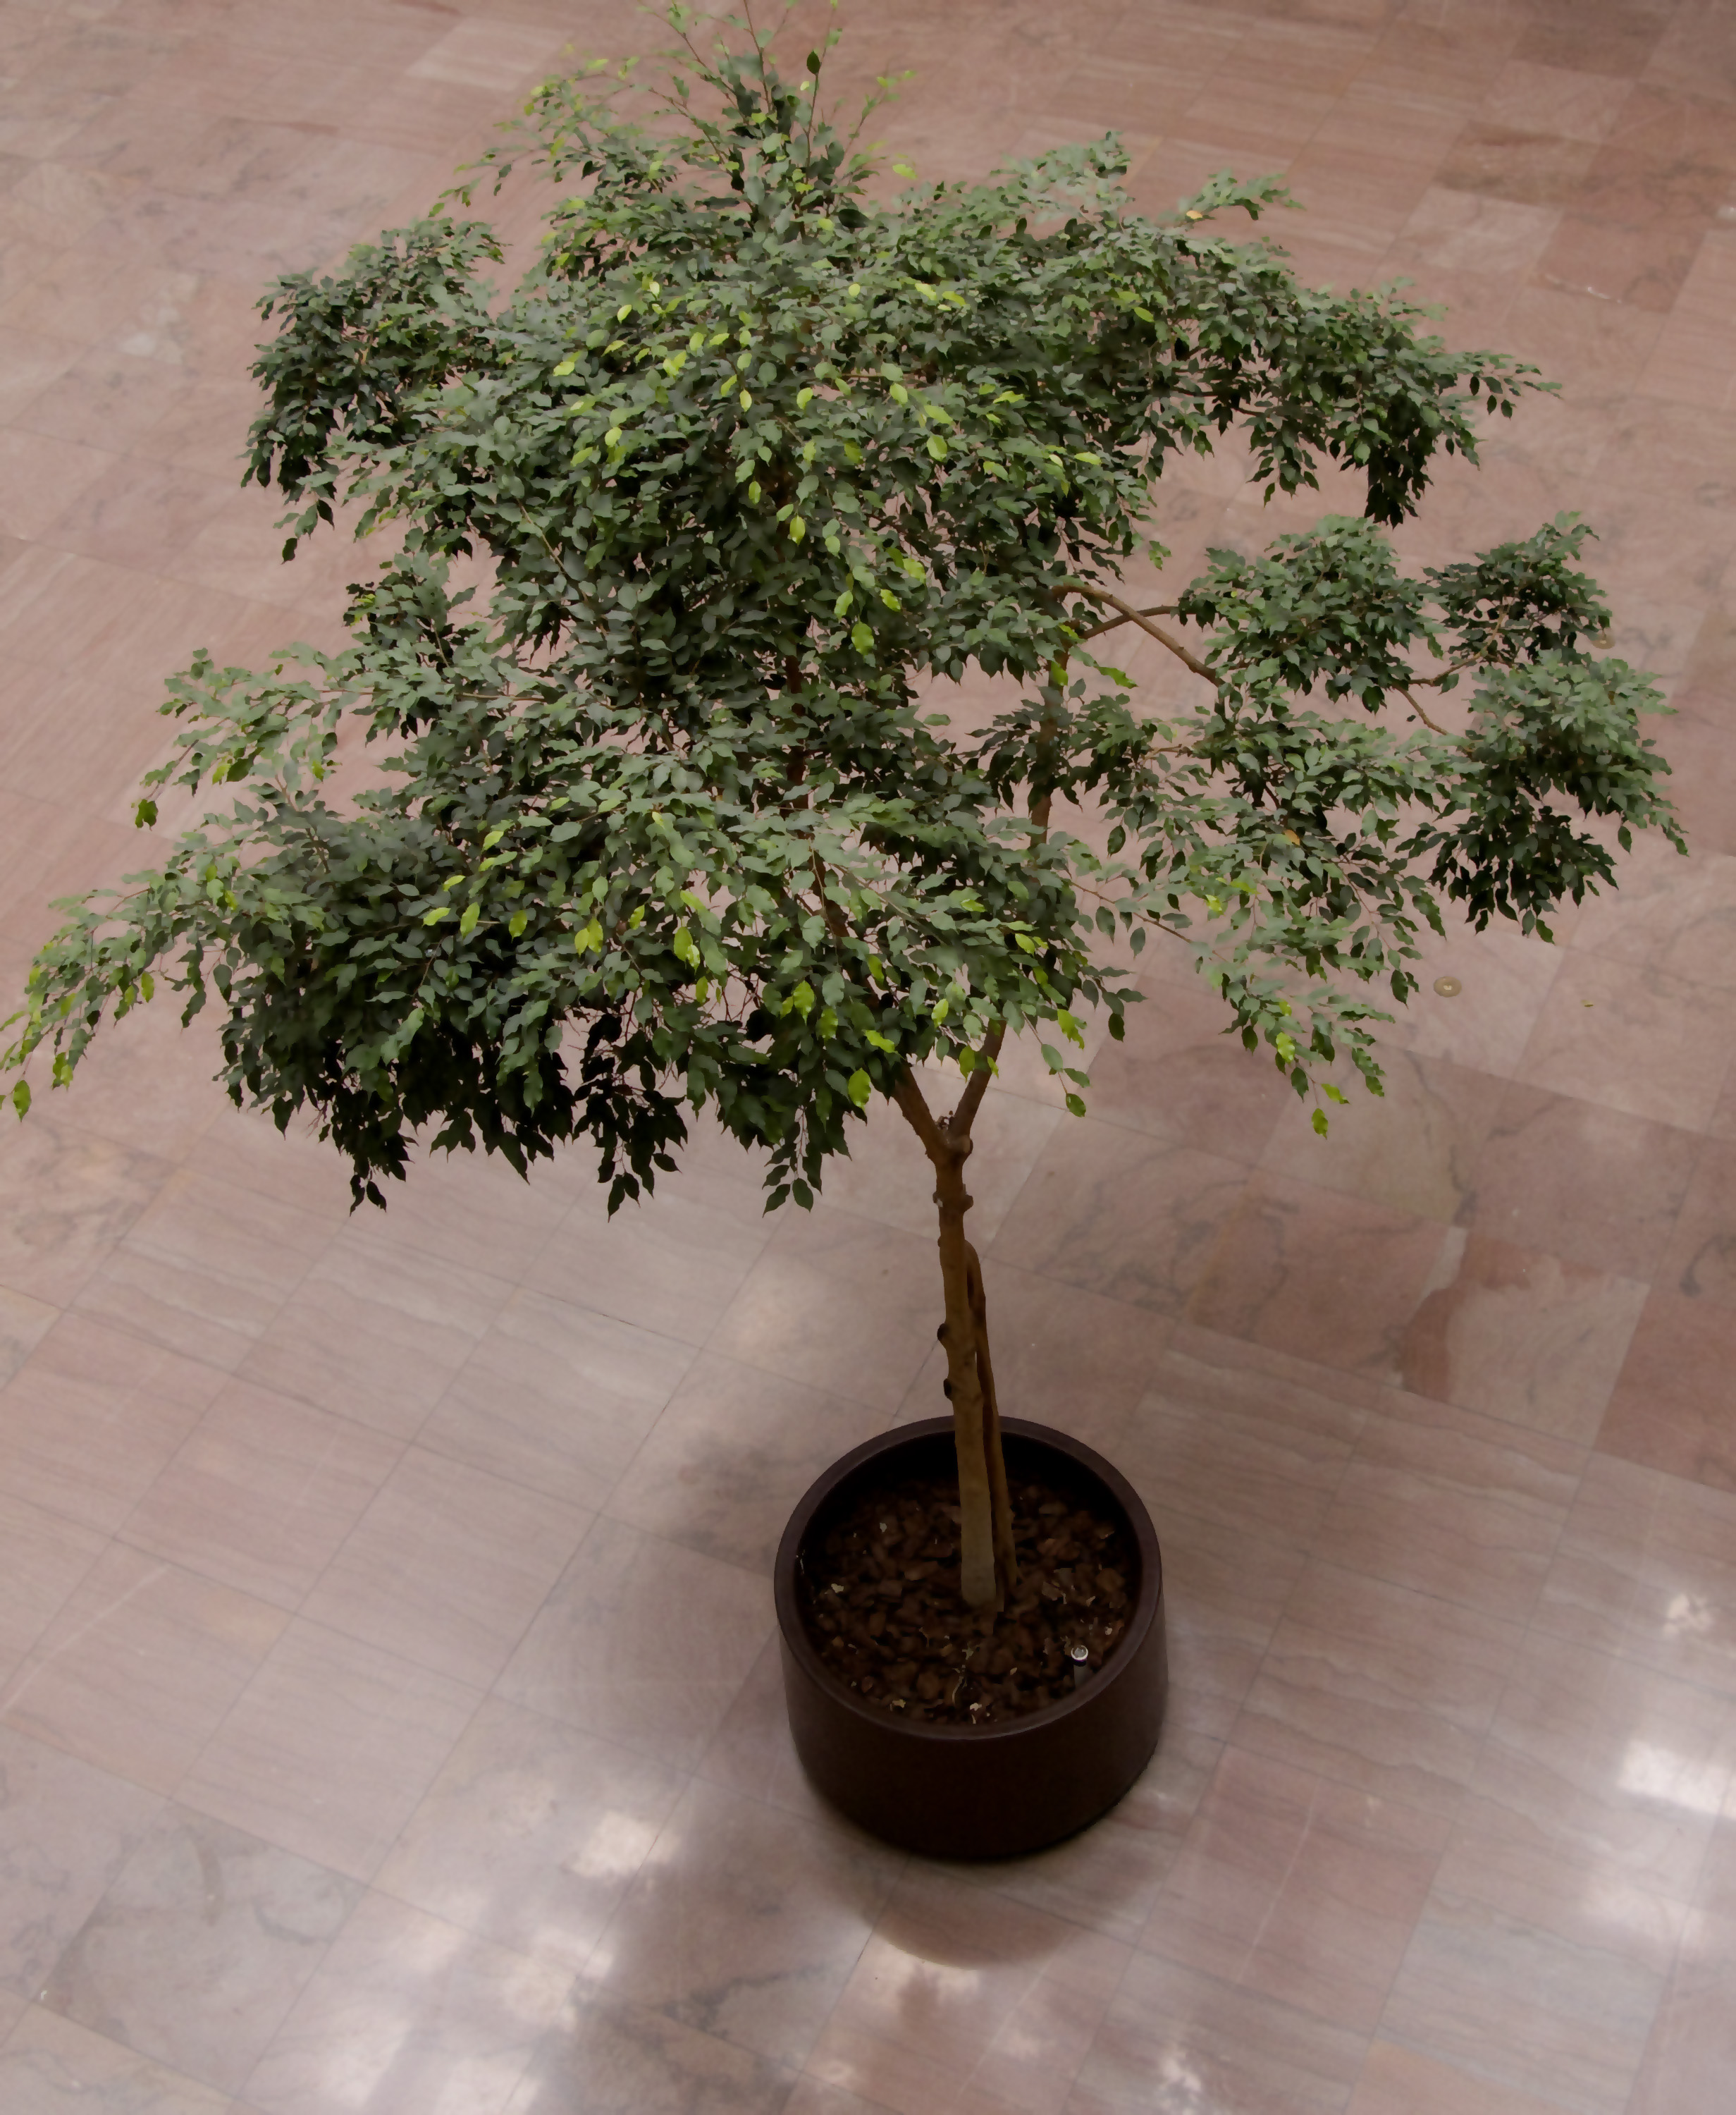
tree, plant, flower, food, produce, botany, houseplant, fig, washington, dc, bonsai, ficus, marblefloor, benjamina, flowering plant, woody plant, land plant